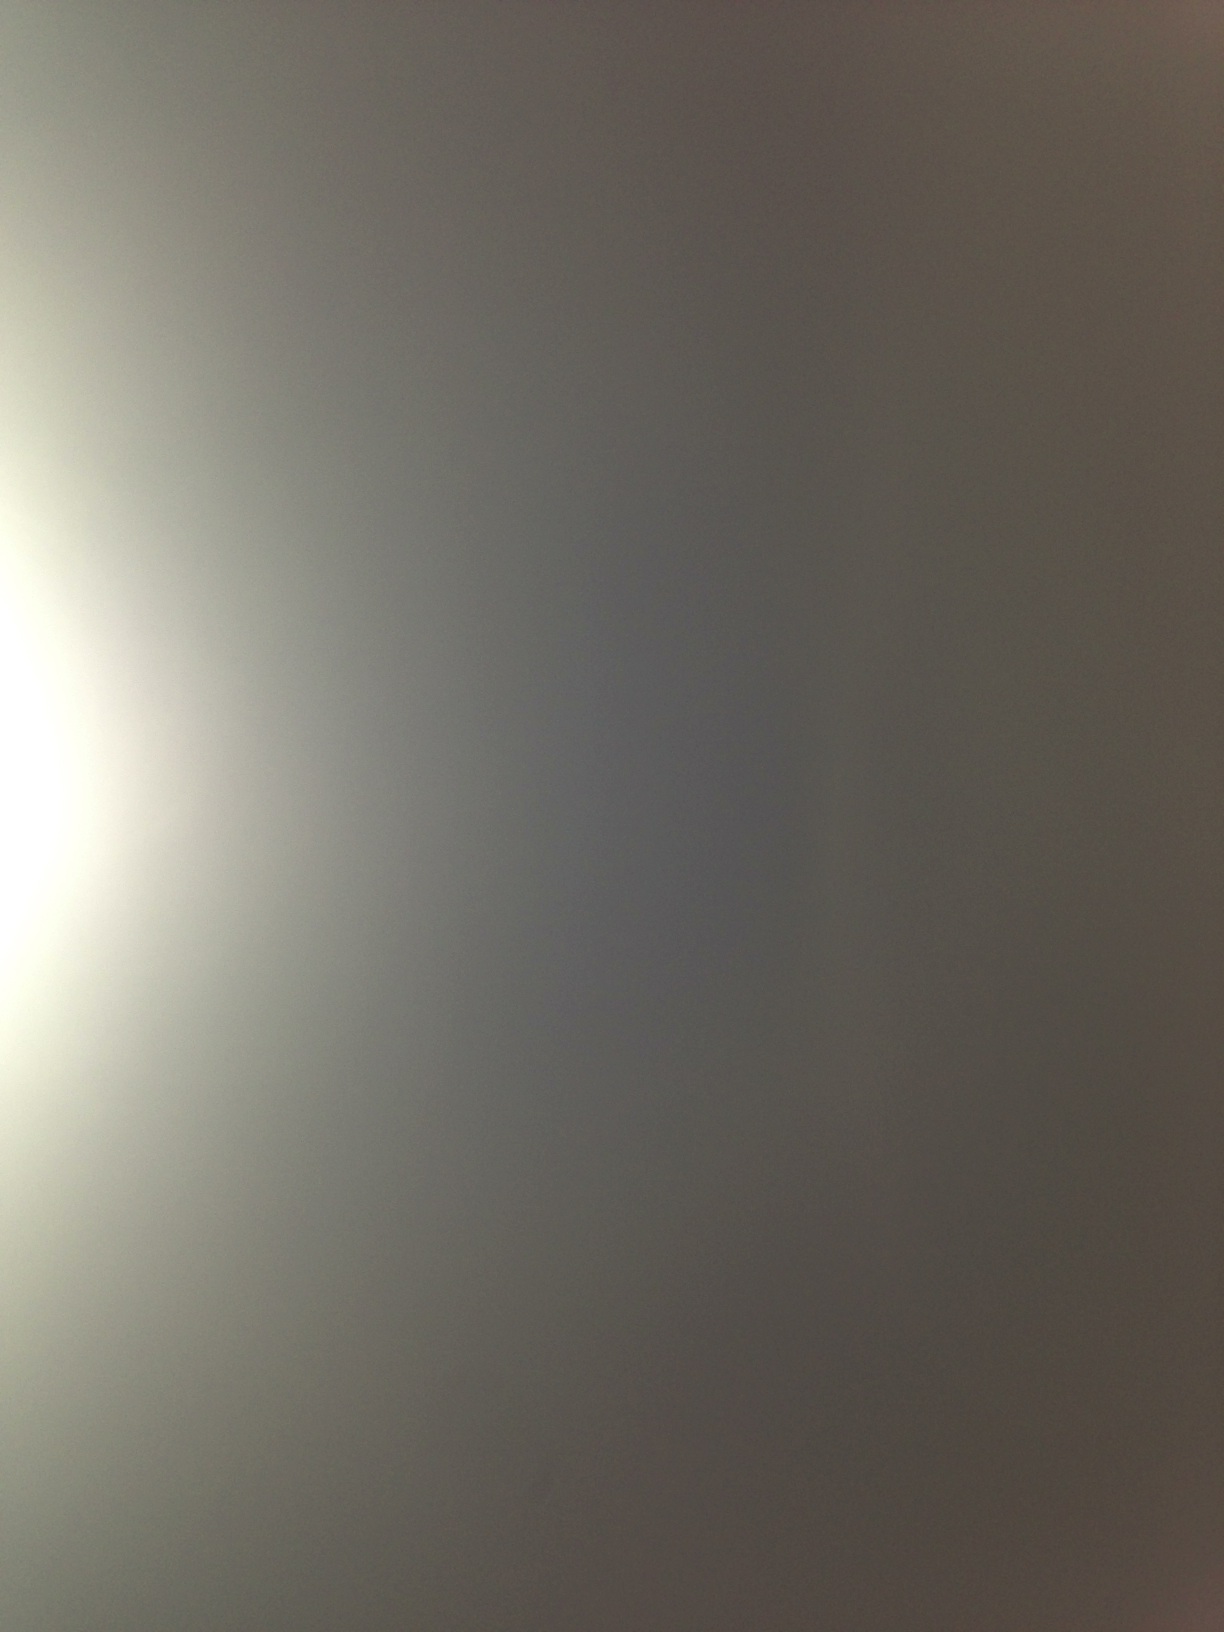Question: What is my favorite dog?
Answer: unanswerable